St. Monica's Church (Queens)

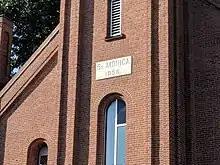
St.Monica's Church

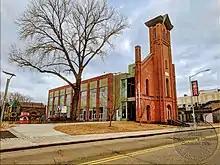
St. Monica's Church (1856) is a historic former Roman Catholic parish church in the Diocese of Brooklyn, located in Jamaica, Queens, New York.

St. Monica's Roman Catholic Church was constructed by master mason Anders Peterson under the direction of Reverend Anthony Farley. The Church is marked by its distinctive central campanile, which is reminiscent of the Romanesque architecture. This also made it one of the earliest surviving examples of Early Romanesque Revival architecture in New York, and one of the only Roman Catholic Churches in the city executed in this style. Father Anthony Farley arrived at St. Monica's in 1854 to begin his influential term as its pastor and to help with the plans for the construction of a new church on five lots of land on Washington Street (160th Street). Four such lots near the old frame church were given to the Church by a French woman from New York and Farley purchased the fifth. The cost for this church's construction was $25,000. Farley selected Jamaica master mason Anders Peterson, a Dane who also owned a local grist mill, as the contractor. Peterson was prominently familiar with the contemporary building history of the area and was responsible for the fine masonry of the First Reformed Church (1861-1863) and that of Grace Episcopal Church (1861-1863). The cornerstone of the building was laid in 1856 and on August 15, 1857, Bishop Loughlin, the first Bishop of Brooklyn, presided over the dedication of the church.